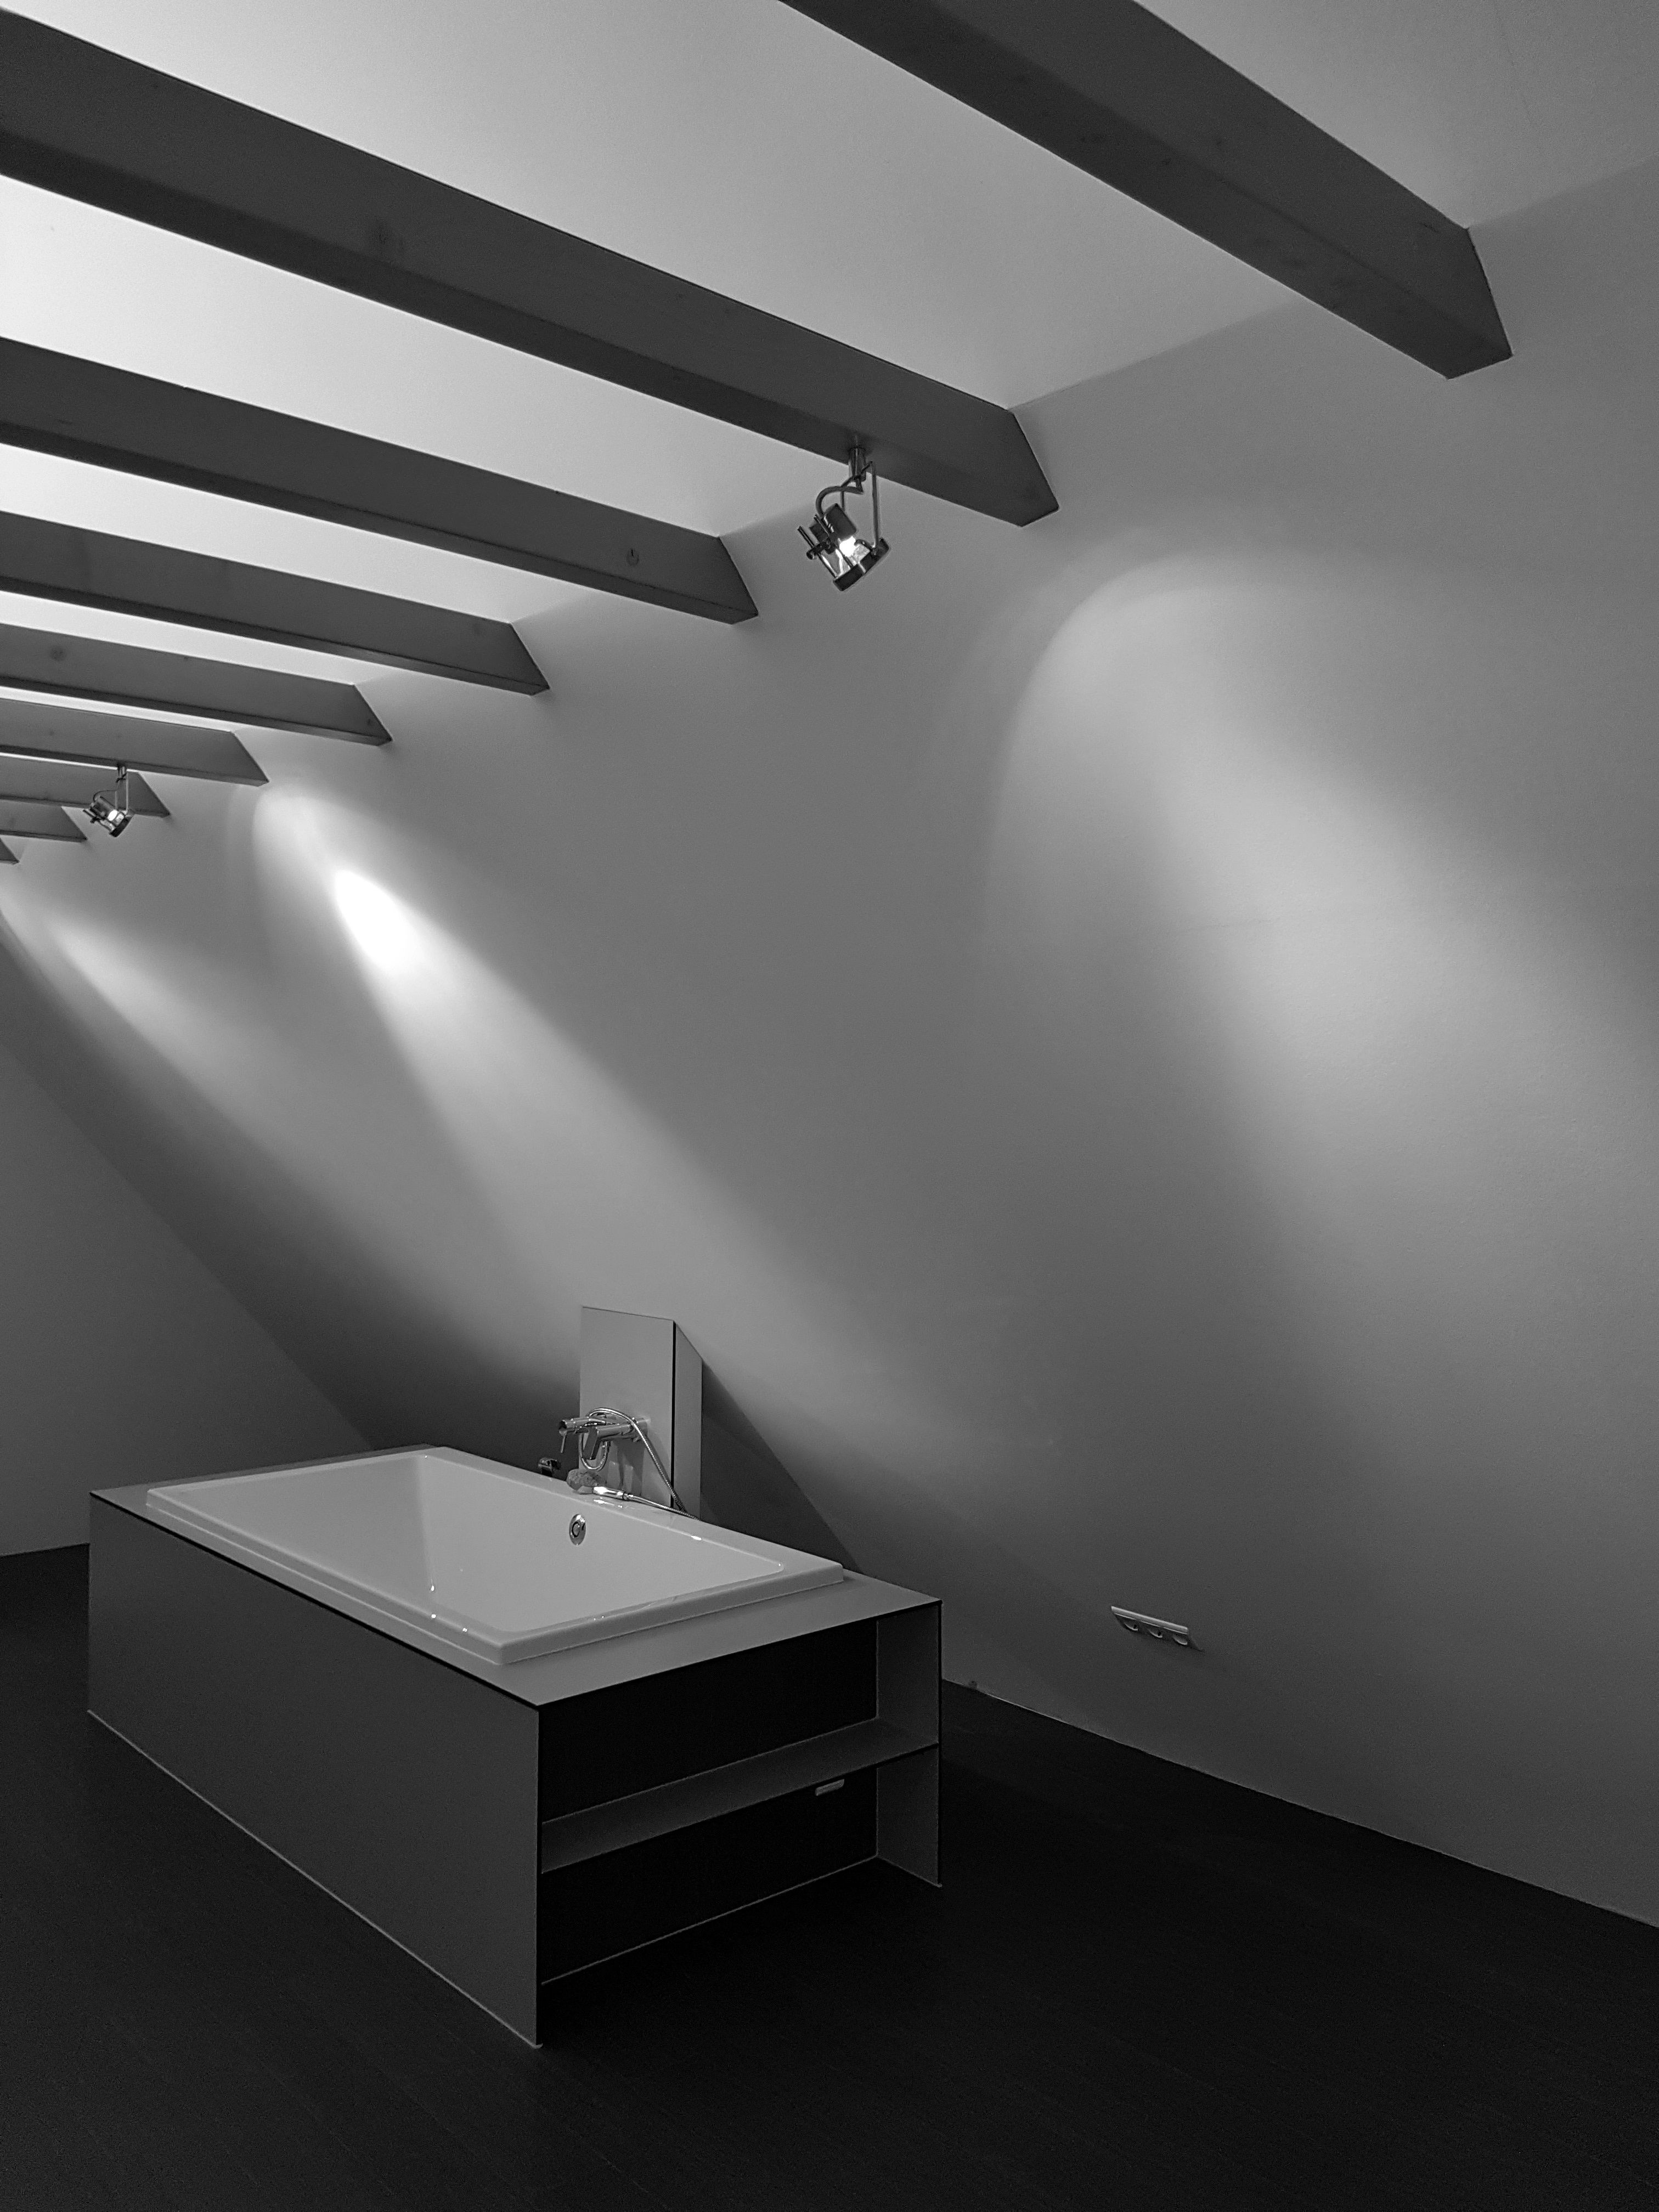
Simple bathroom
A simple bathroom with a white bathtub and a wall-mounted faucet under a sloping ceiling with horizontal wooden supports.
A simple bathroom with a simple rectangular white bathtub and a faucet mounted on the white wall under a sloping white ceiling with small lighting fixtures and a diagonal ceiling with horizontal wooden supports repeated on the ceiling. The photo was taken from a low angle, the lighting is soft, and the color palette is monochromatic, dominated by white and gray, which gives a sense of calm and isolation.
Labels: Bathing, Sink, Indoors, Interior Design, Floor, Flooring, Bathtub, Person, Tub, Sink Faucet, Architecture, Building, House, Housing, Loft, Room, Lamp, Lighting, Handrail, Bathroom, Staircase, Corner, Wall, Shower, roof, faucet, Ceiling, Wooden supports
Camera: samsung SM-G935F
Aperture: F1.7
Exposure: 1/50 sec
ISO: 100
Focal length: 4.2 mm